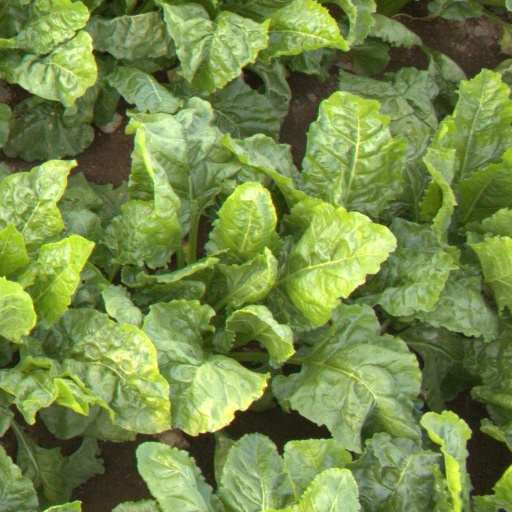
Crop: sugar beet